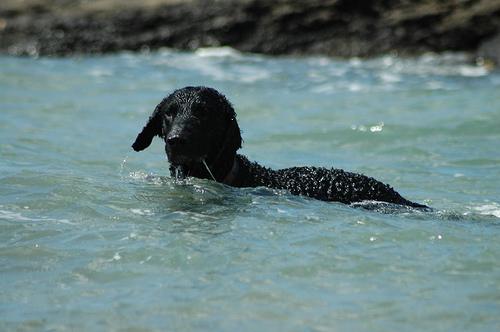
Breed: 202-n000028-curly_coated_retriever